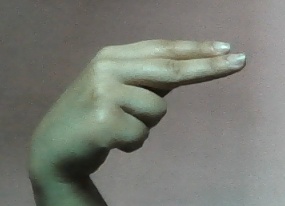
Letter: ain